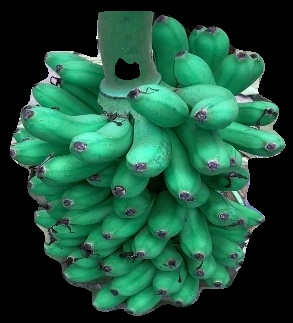
Variety: rasbale
Grade: grade1